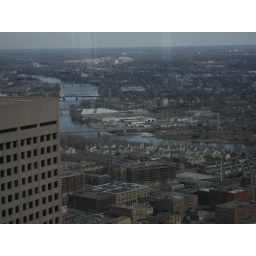
View from the 50th floor of the IDS tower, you can see the river in this one